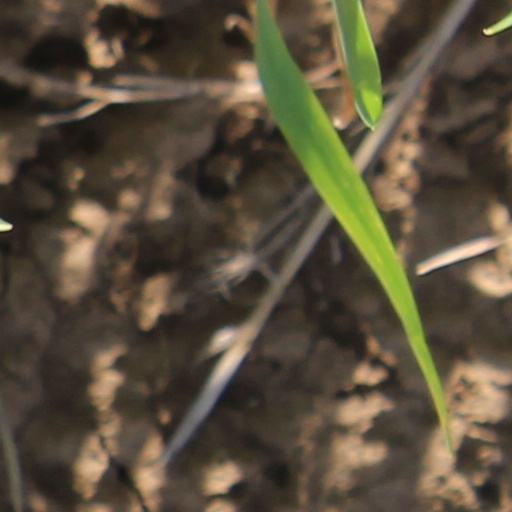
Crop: wheat